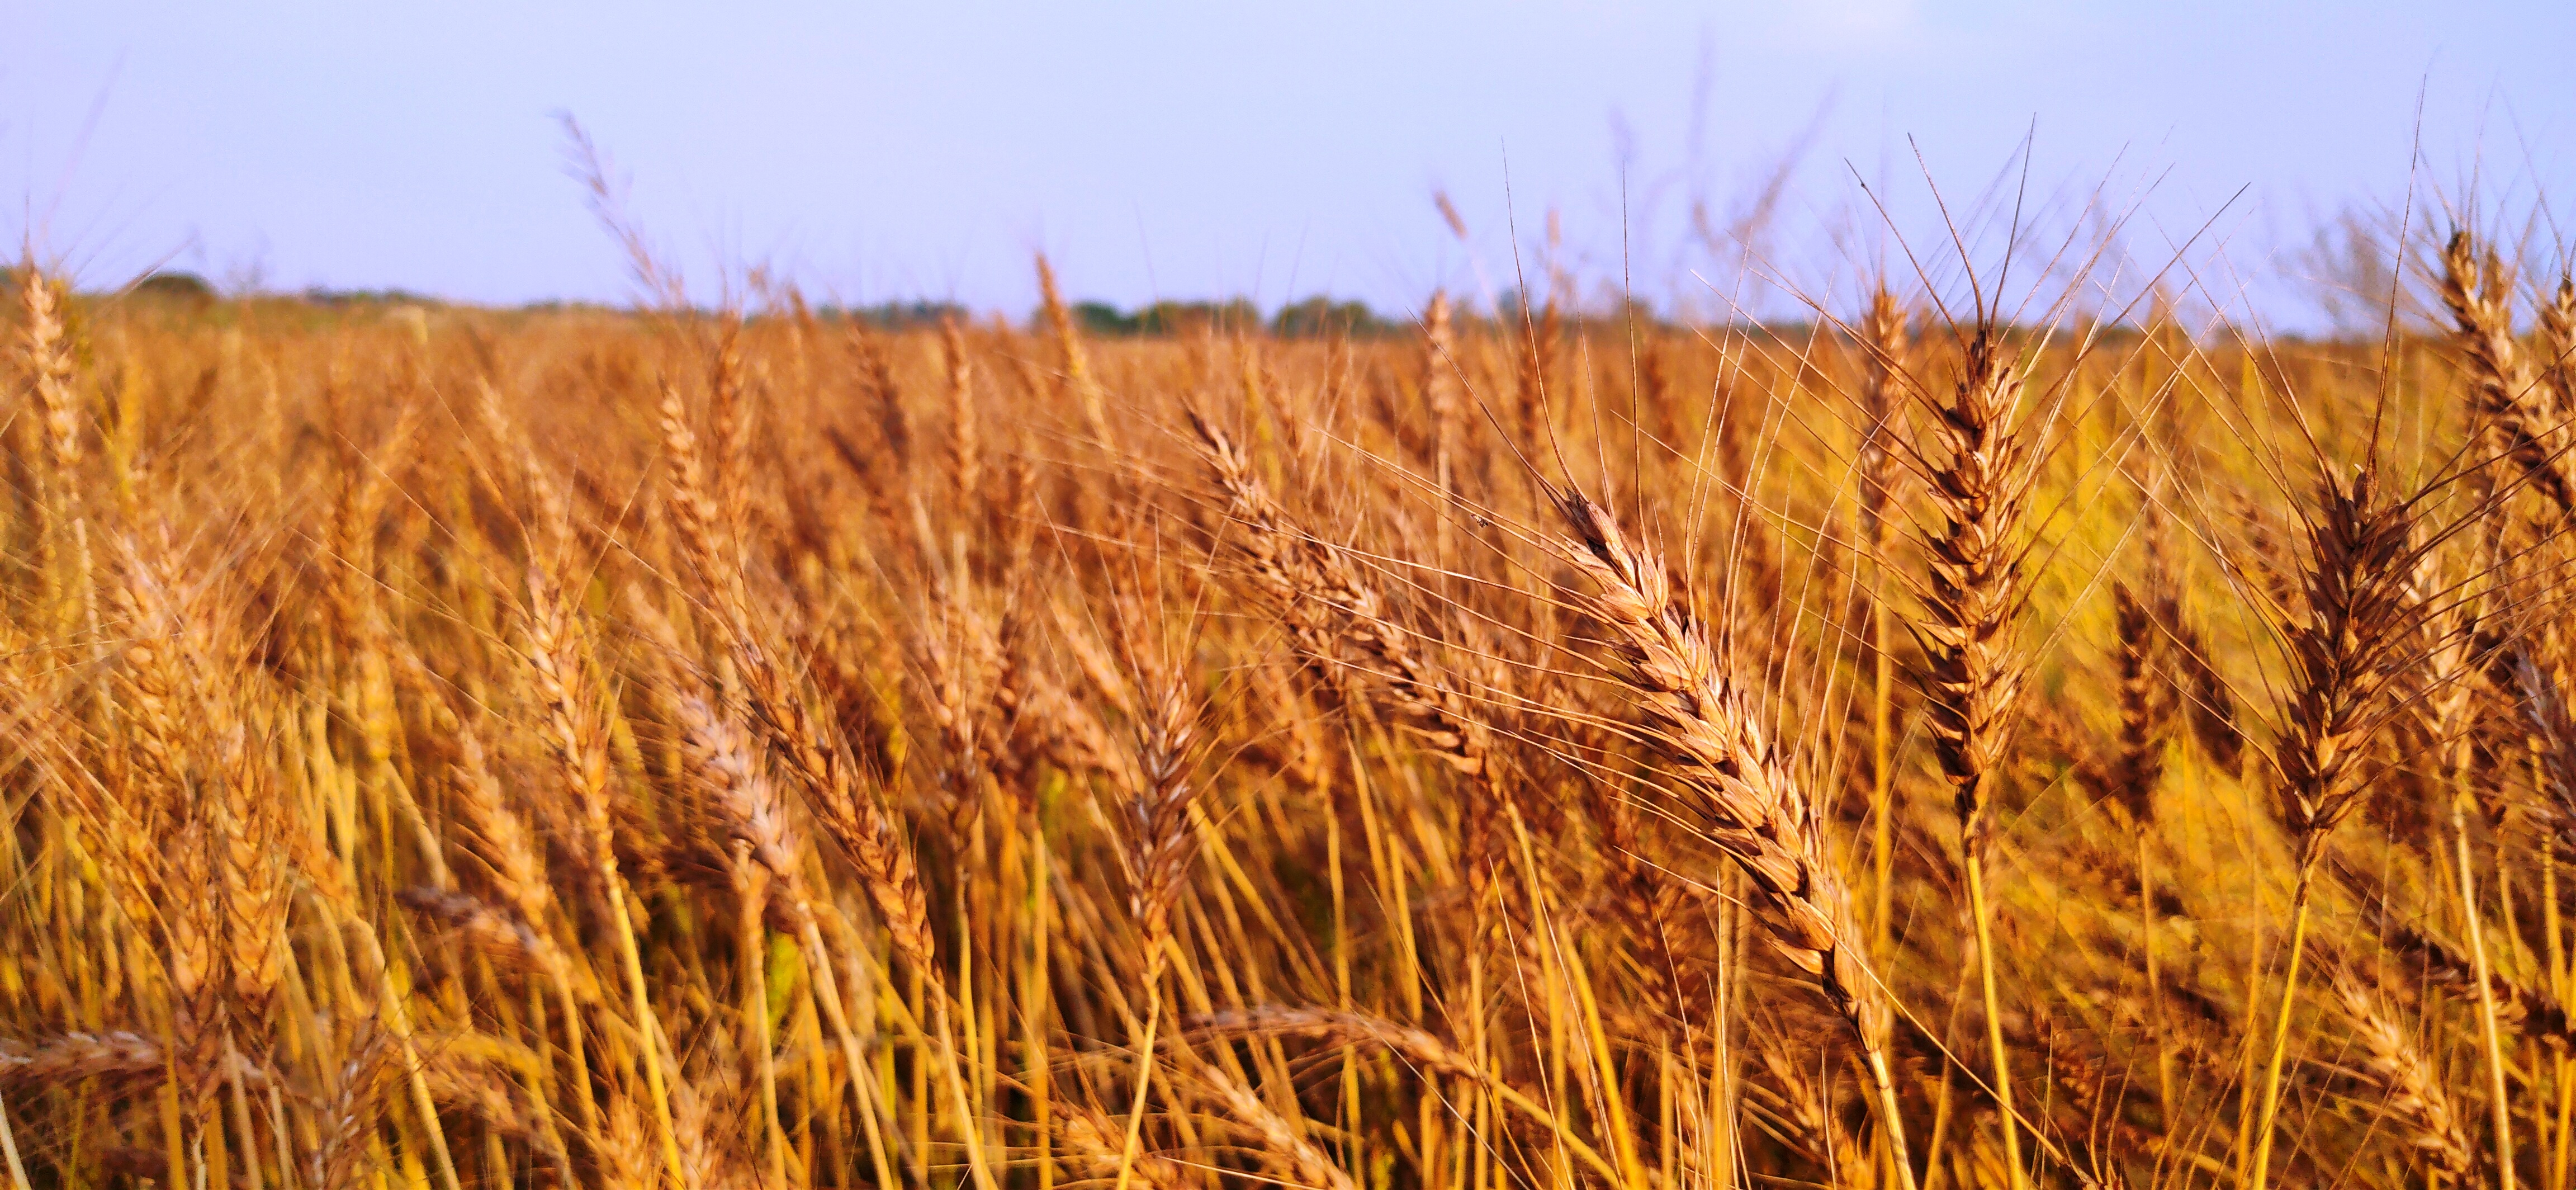
wheat, tree, gold, grain, field, plant, rye, Khorasan wheat, food grain, malt, grass, barley, grass family, crop, triticale, einkorn wheat, emmer, phragmites, hordeum, poales, whole grain, oat, sky, cereal germ, cereal, agriculture, flowering plant, prairie, durum, cash crop, food, straw, dinkel wheat